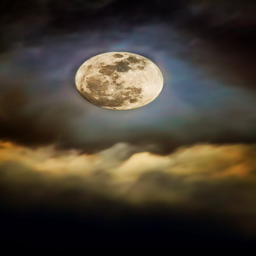
a break in the clouds by person